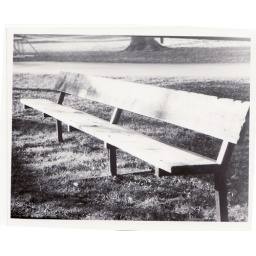
This is a black and white photo. I took this last year near a park i live next to.